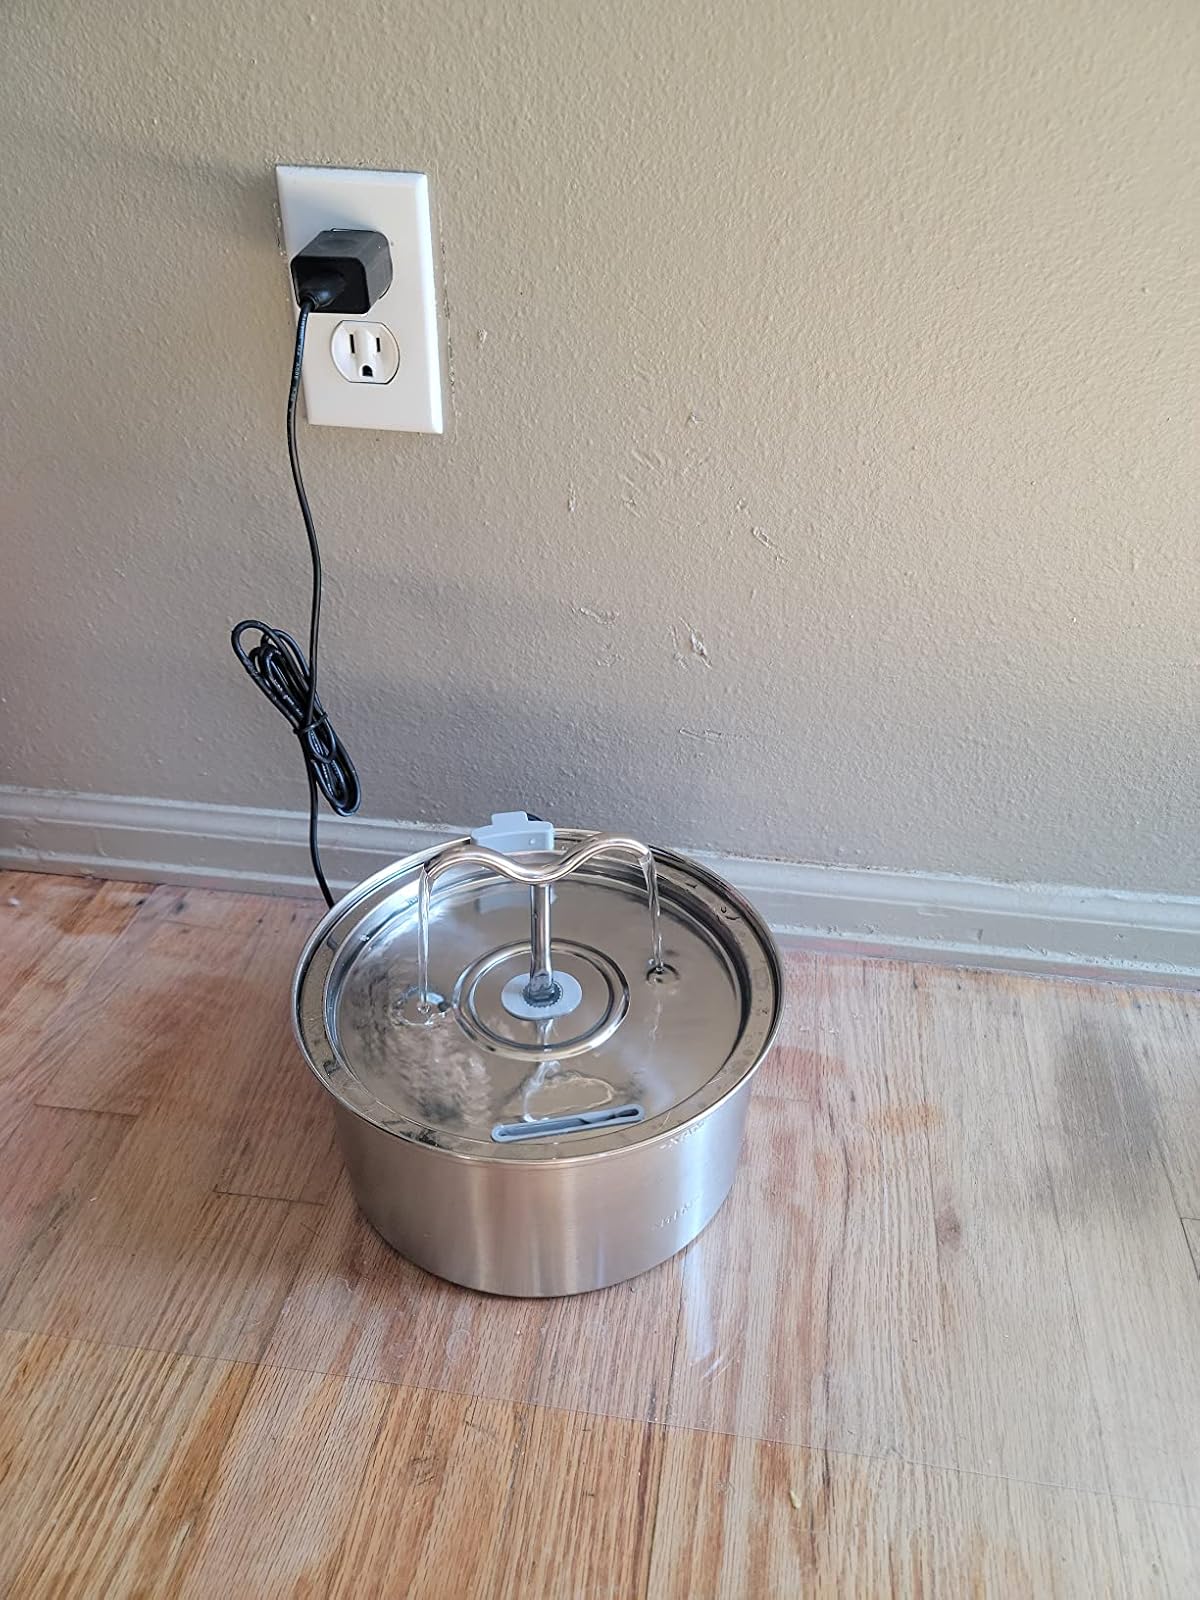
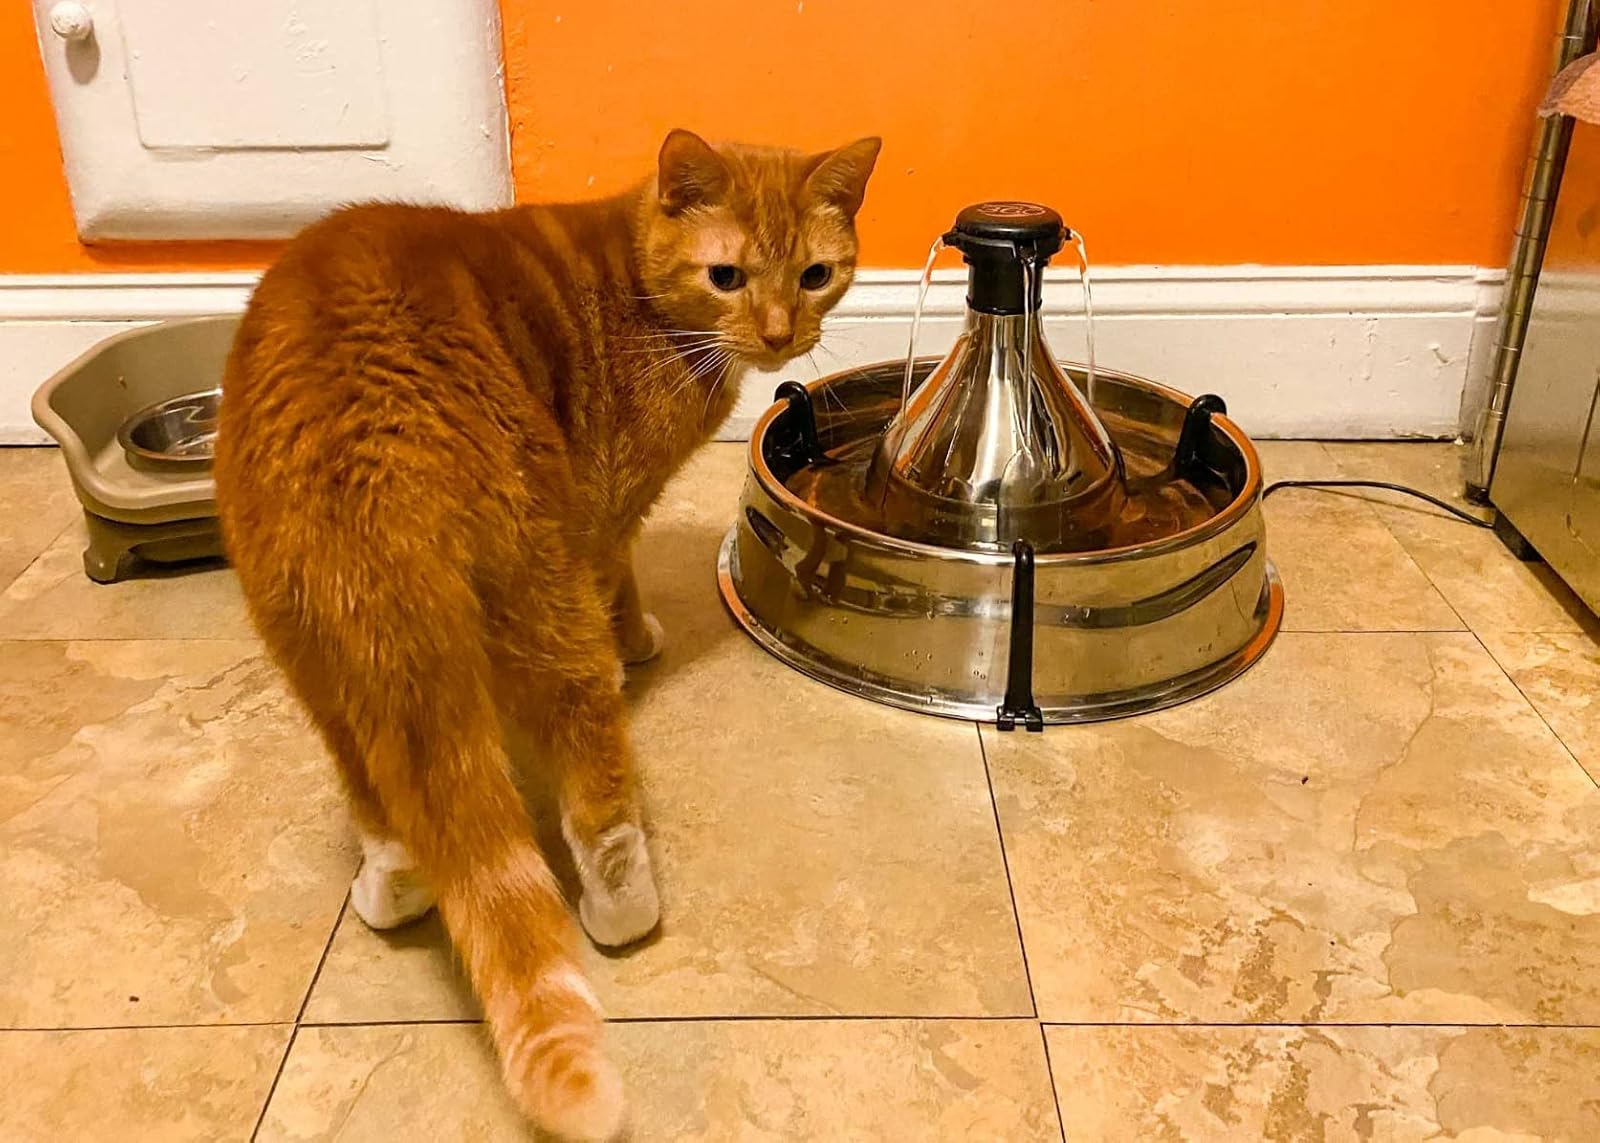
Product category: items_bowl
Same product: no